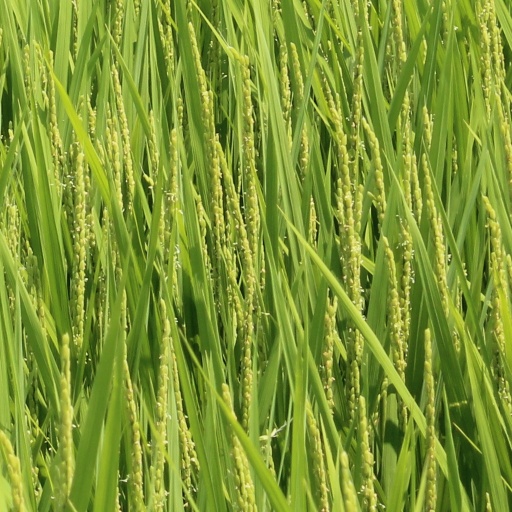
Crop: rice